Carlo Cignani

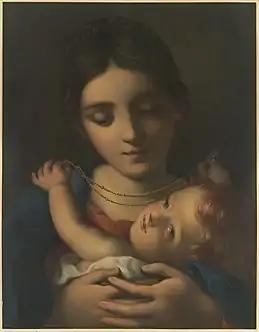
"Madonna and Child"

In Bologna, he studied first under Battista Cairo and later under Francesco Albani, to whom he remained closely allied, and was his most famous disciple. His first noted commission was a "St Paul exorcising demon" for the church of the Gesu in Bologna. For a hall dedicated to the Farnese in the Palazzo Publico, he painted with Taruffi, depicting the "Francis, king of France, curing Scrofula on his entry to Bologna" and the "Entry of Paul III Farnese to Bologna"'.